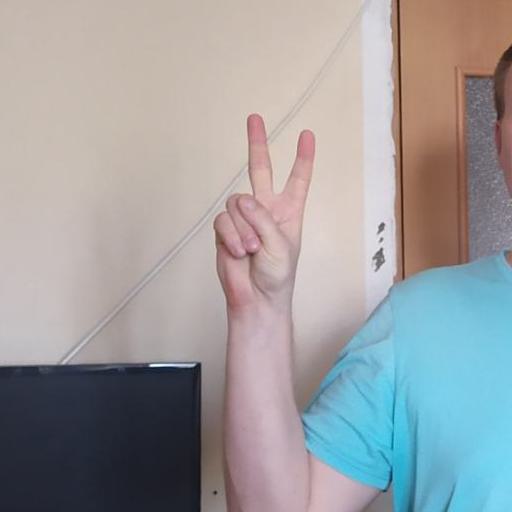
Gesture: peace